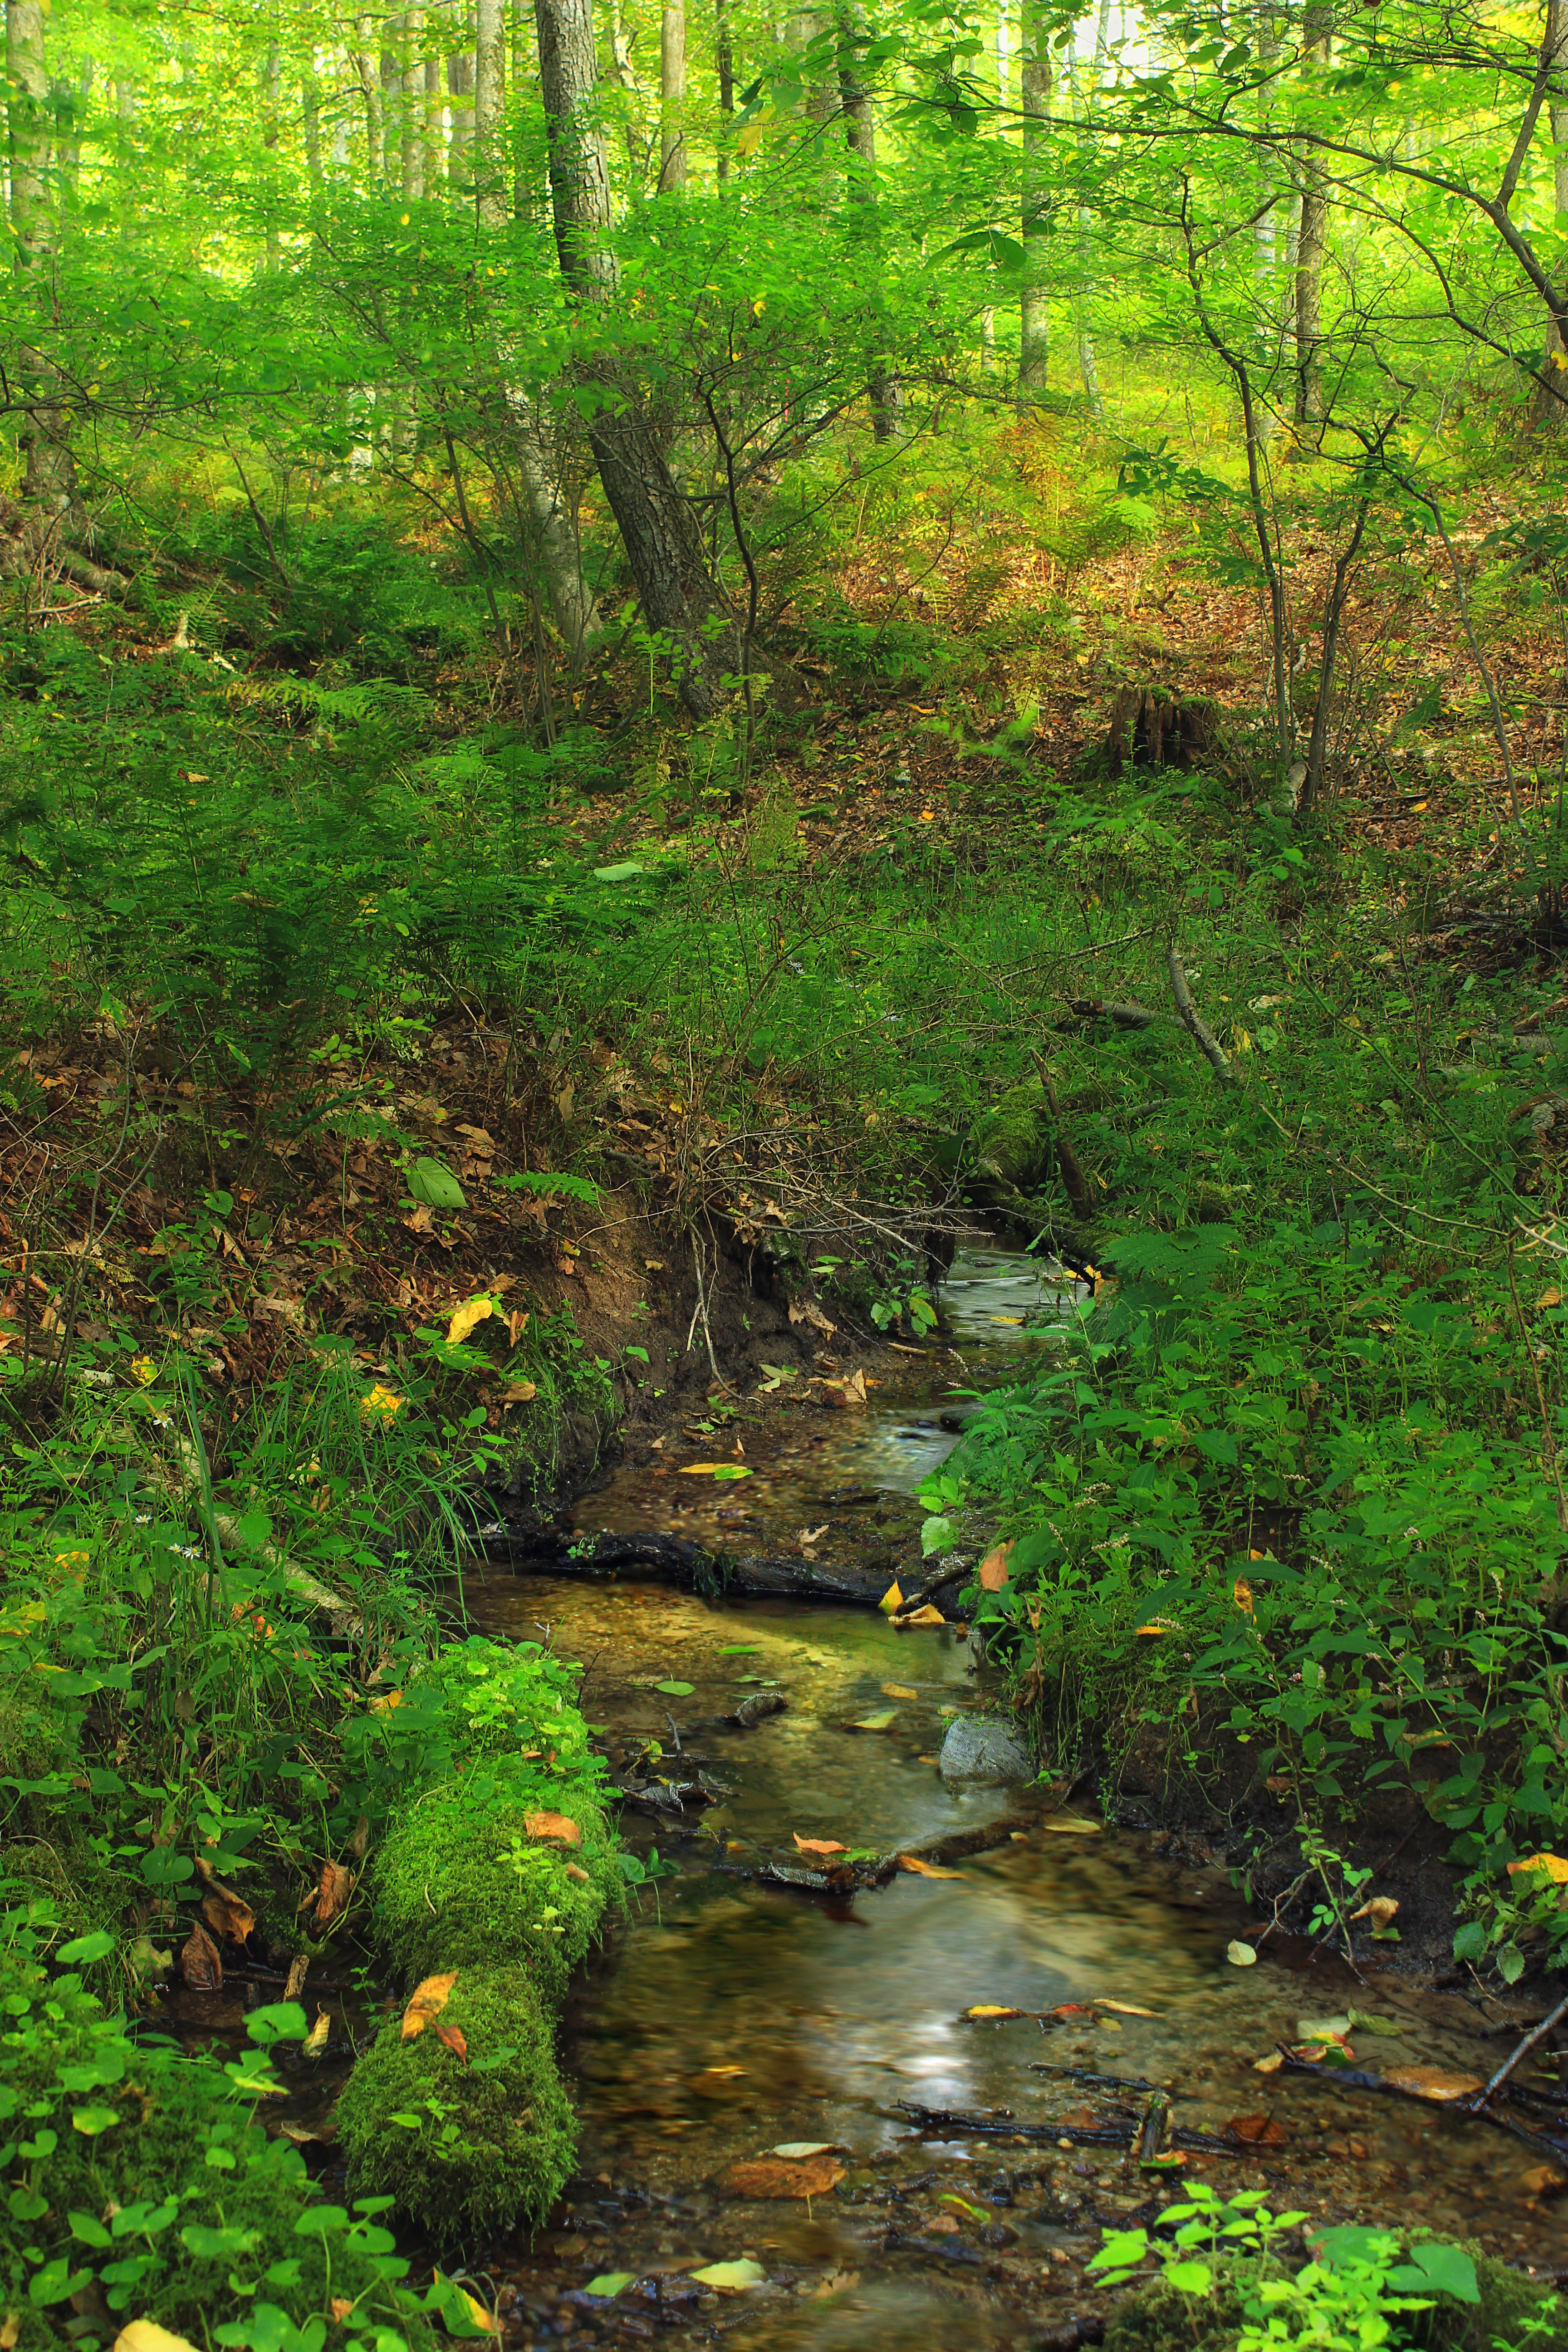
tree, nature, forest, creek, wilderness, hiking, trail, leaf, flower, river, summer, moss, stream, green, jungle, autumn, body of water, trees, creativecommons, vegetation, rainforest, deciduous, riparian, wetland, headwaters, palustrine, palustrineforest, undergrowth, lycomingcounty, pennsylvania, endlessmountains, merrilllinnconservancy, glacierpoolspreserve, woodland, habitat, ecosystem, watercourse, biome, old growth forest, natural environment, geographical feature, temperate broadleaf and mixed forest, riparian forest